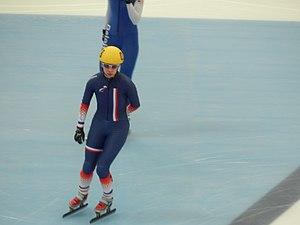
Tifany Huot-Marchand est une patineuse de vitesse sur piste courte française.